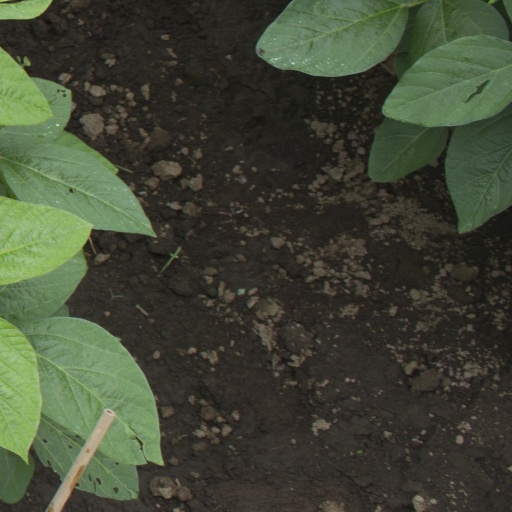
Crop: soybean